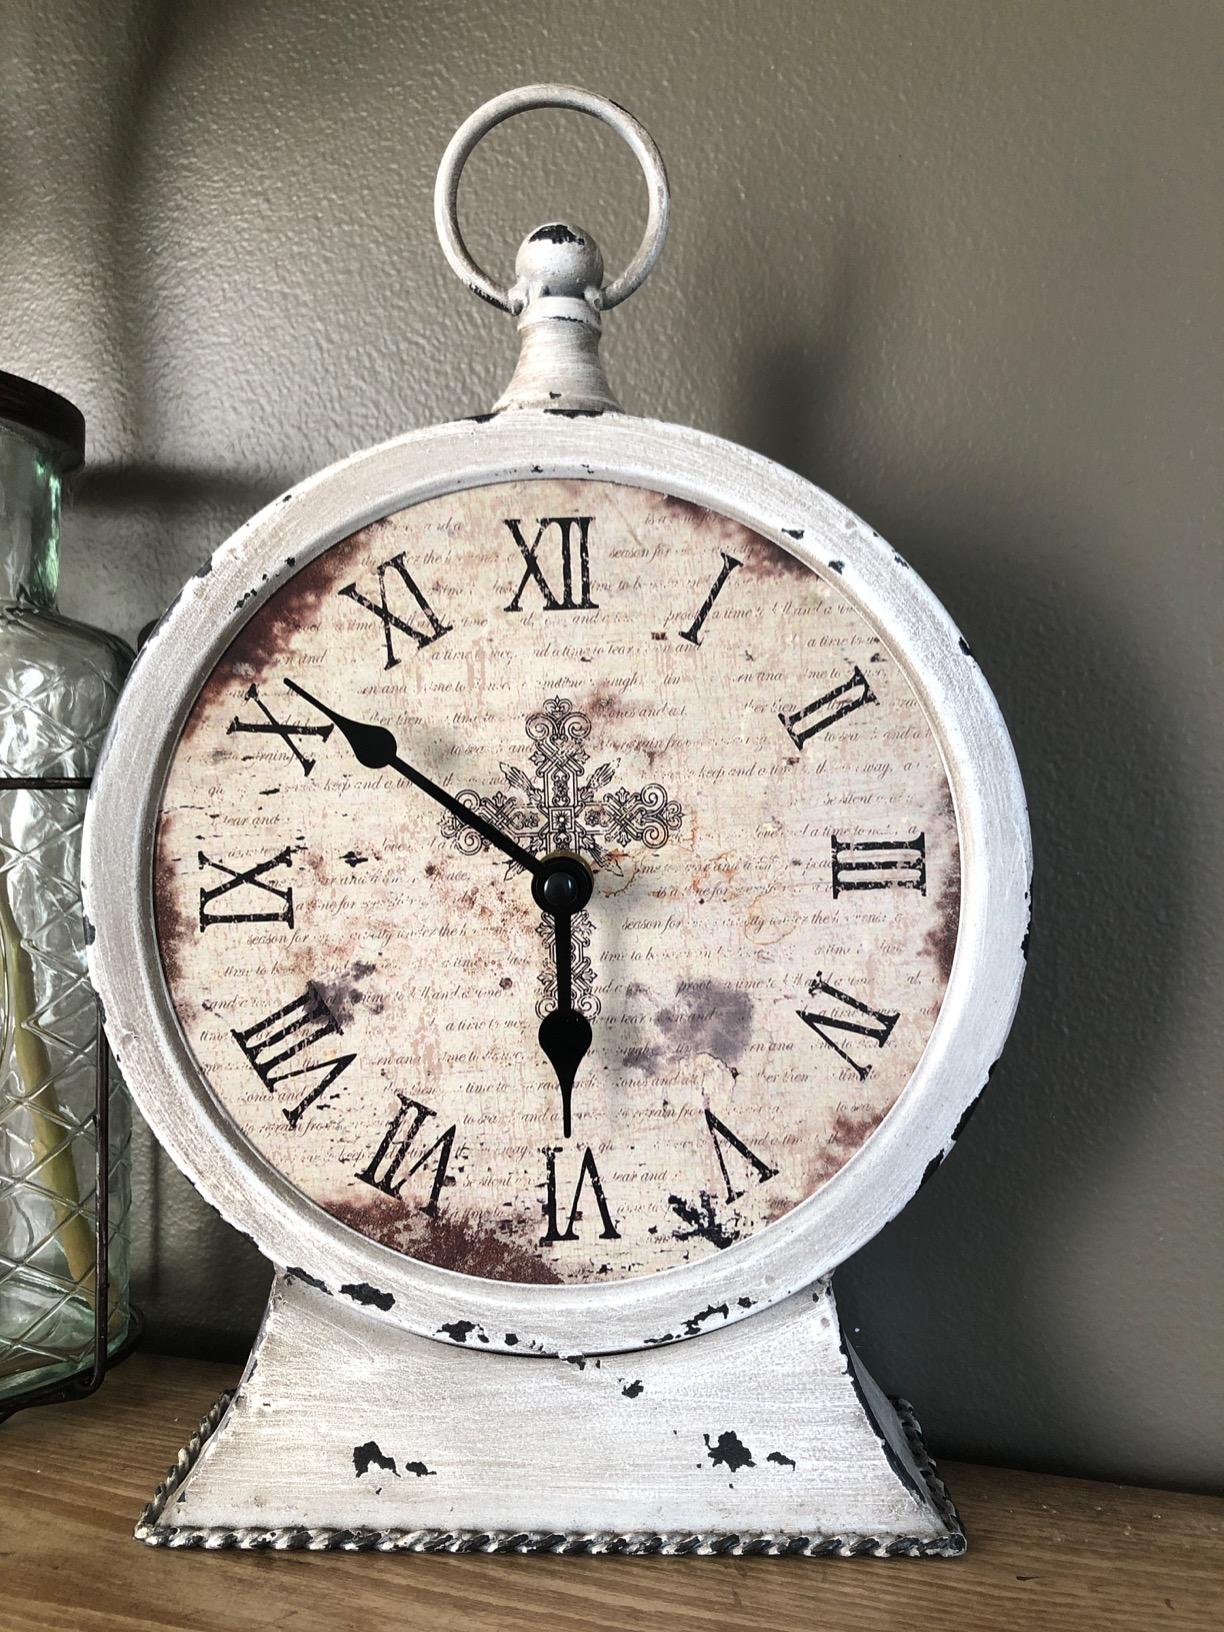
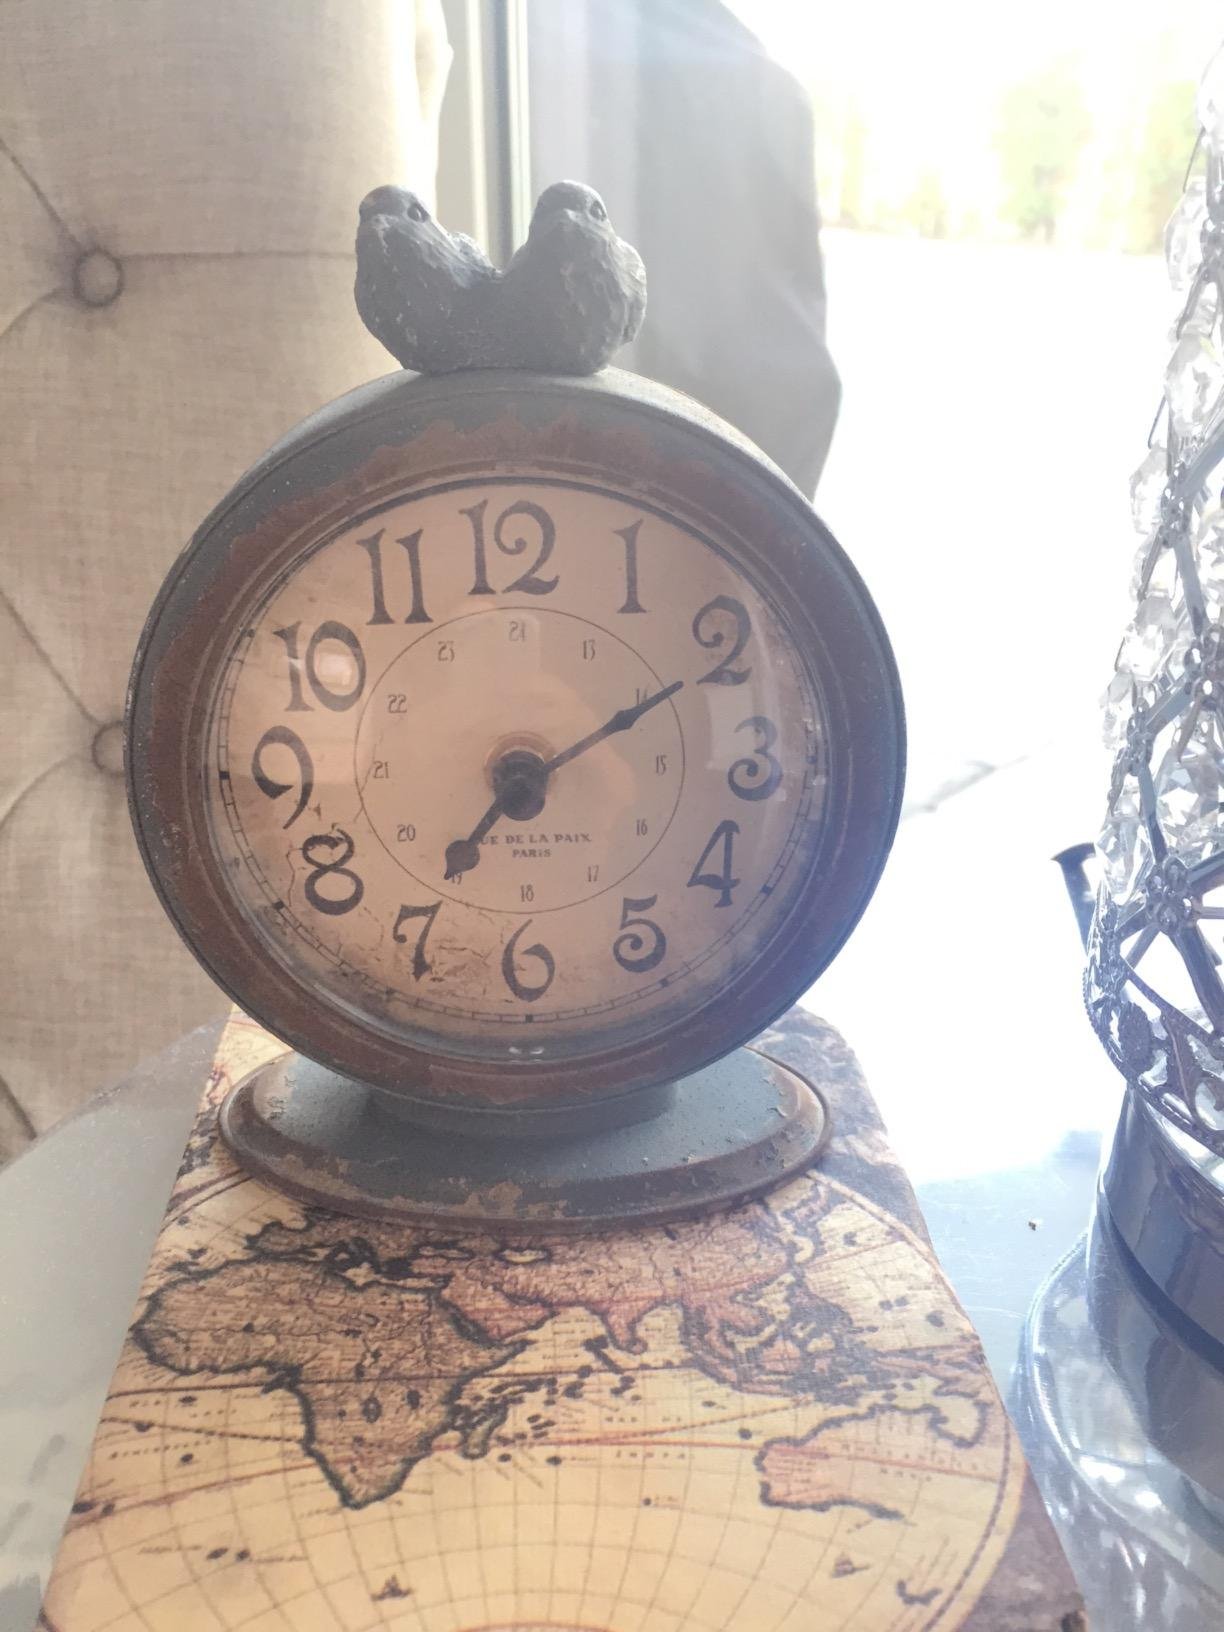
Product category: clock
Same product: no